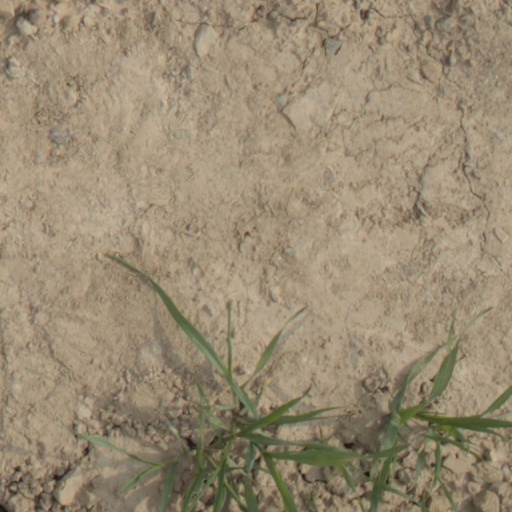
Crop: wheat